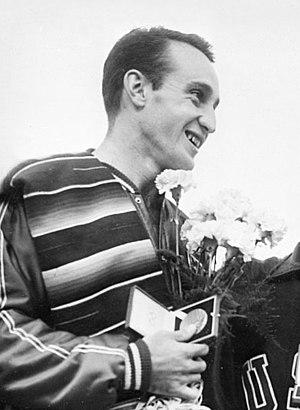
Joaquín Capilla, né le 23 décembre 1928 à Mexico et mort le 8 mai 2010 dans la même ville, est un plongeur mexicain.